Bagshot Park

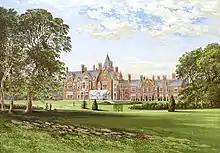
Bagshot Park in the 1880s

In March 1998, Bagshot Park and a block of stables and Sunningdale Lodge was leased by the Crown Estate to Prince Edward for 50 years. The house was renovated as a residence for the prince. The renovation was partly funded by the Crown Estate and partly funded by Prince Edward. The renovation was originally estimated to cost £2.18m, with £1.6m from the Crown Estate and the remainder being paid by the prince. The National Audit Office (NAO) report on the transaction states that the final cost of renovations was £2.98m; the Crown Estate paid £1.6m and the estimated excess of £1.38m was paid by Prince Edward.